Osvaldo Dragún

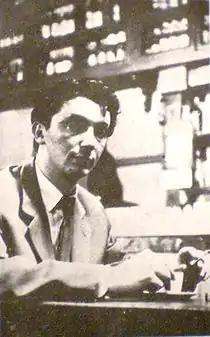
Osvaldo "Chacho" Dragún

Osvaldo Dragún (May 7, 1929 Entre Ríos, Argentina –June 14, 1999 Buenos Aires, Argentina) was a prominent Argentine playwright and the director of Cervantes Theater.